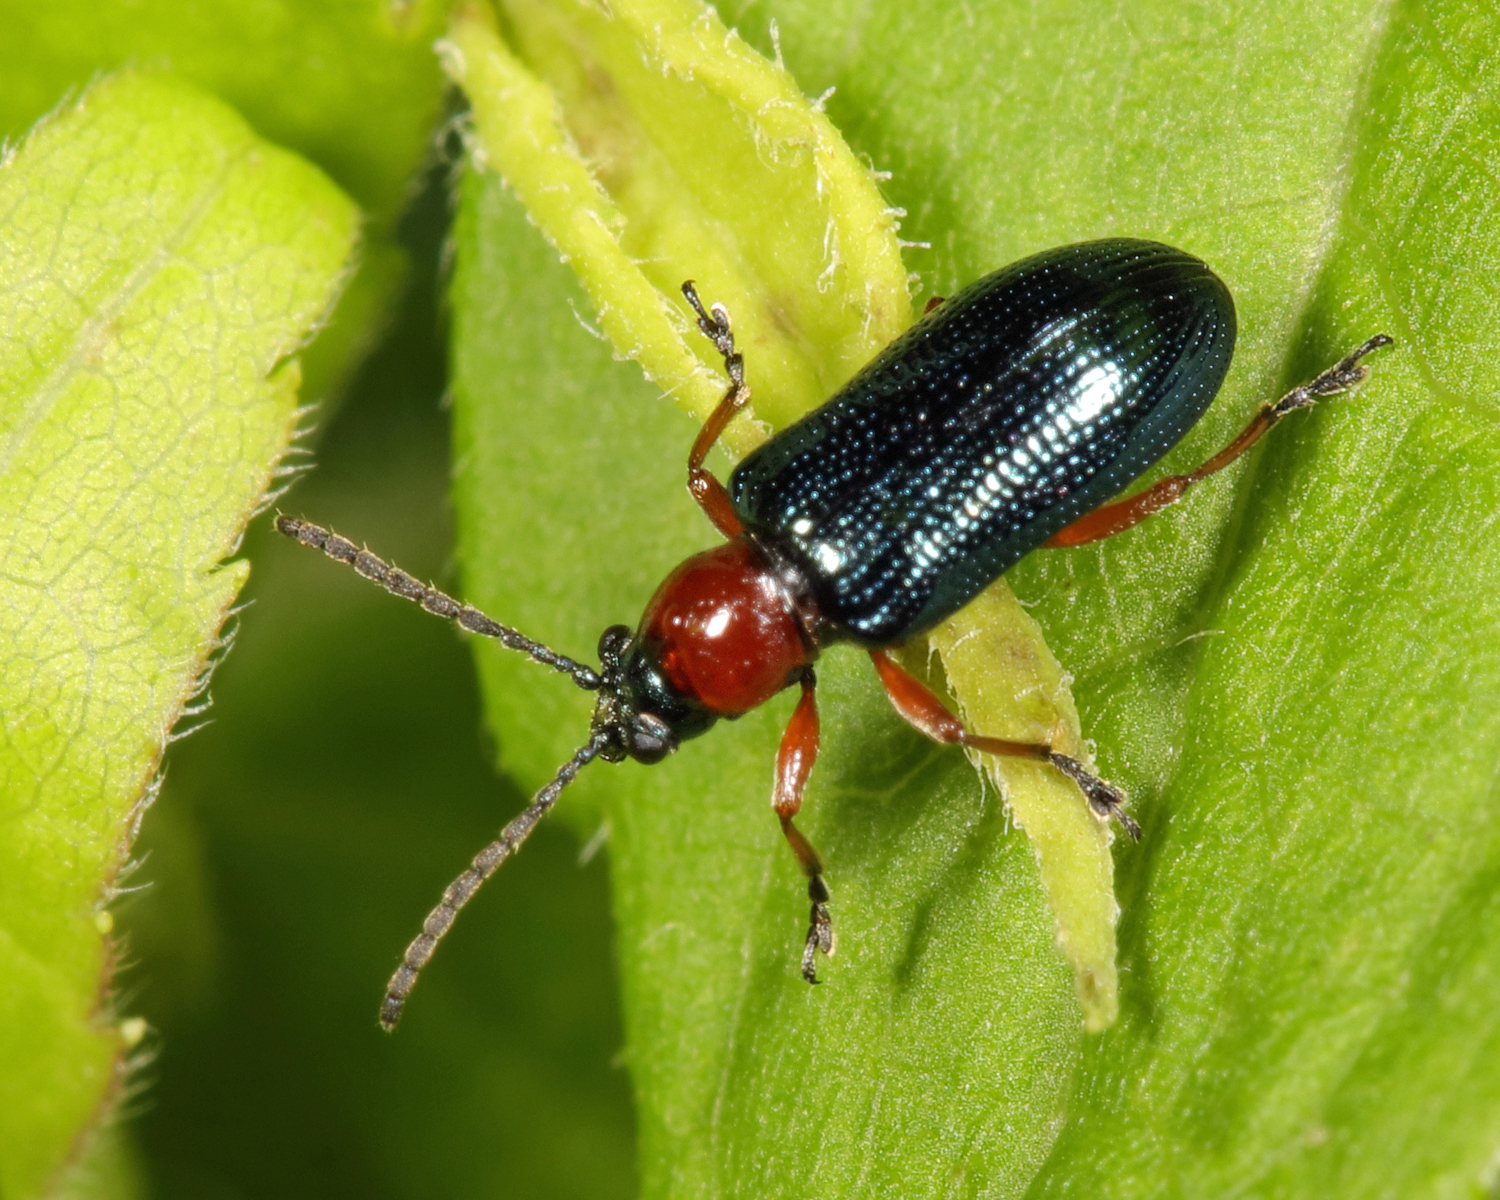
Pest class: cereal_leaf_beetle